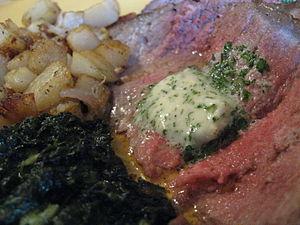
Le beurre composé, également nommé beurre aromatisé, est un mélange de beurre et d'ingrédients complémentaires. Il est utilisé pour rehausser la saveur de divers plats, à la manière d'une sauce.
Le beurre maître d'hôtel est un type de beurre composé d'origine française, préparé avec du beurre, du persil, du jus de citron, du sel et du poivre. Il s'agit généralement d'un beurre salé, utilisé sur les viandes, le poisson, les légumes et d'autres aliments. Il peut être utilisé à la place d'une sauce et peut améliorer considérablement la saveur d'un plat. Il existe quelques variantes au goût sucré.